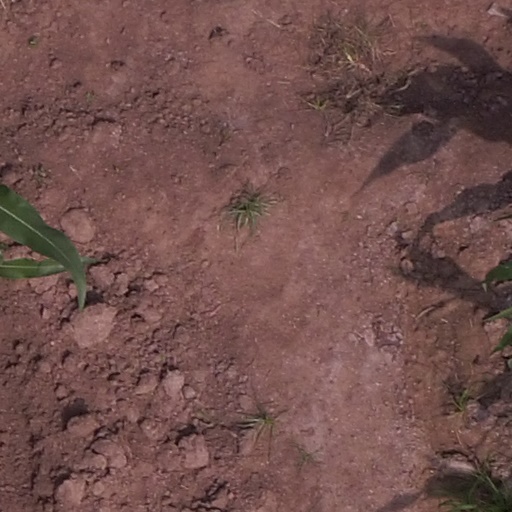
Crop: maize; corn